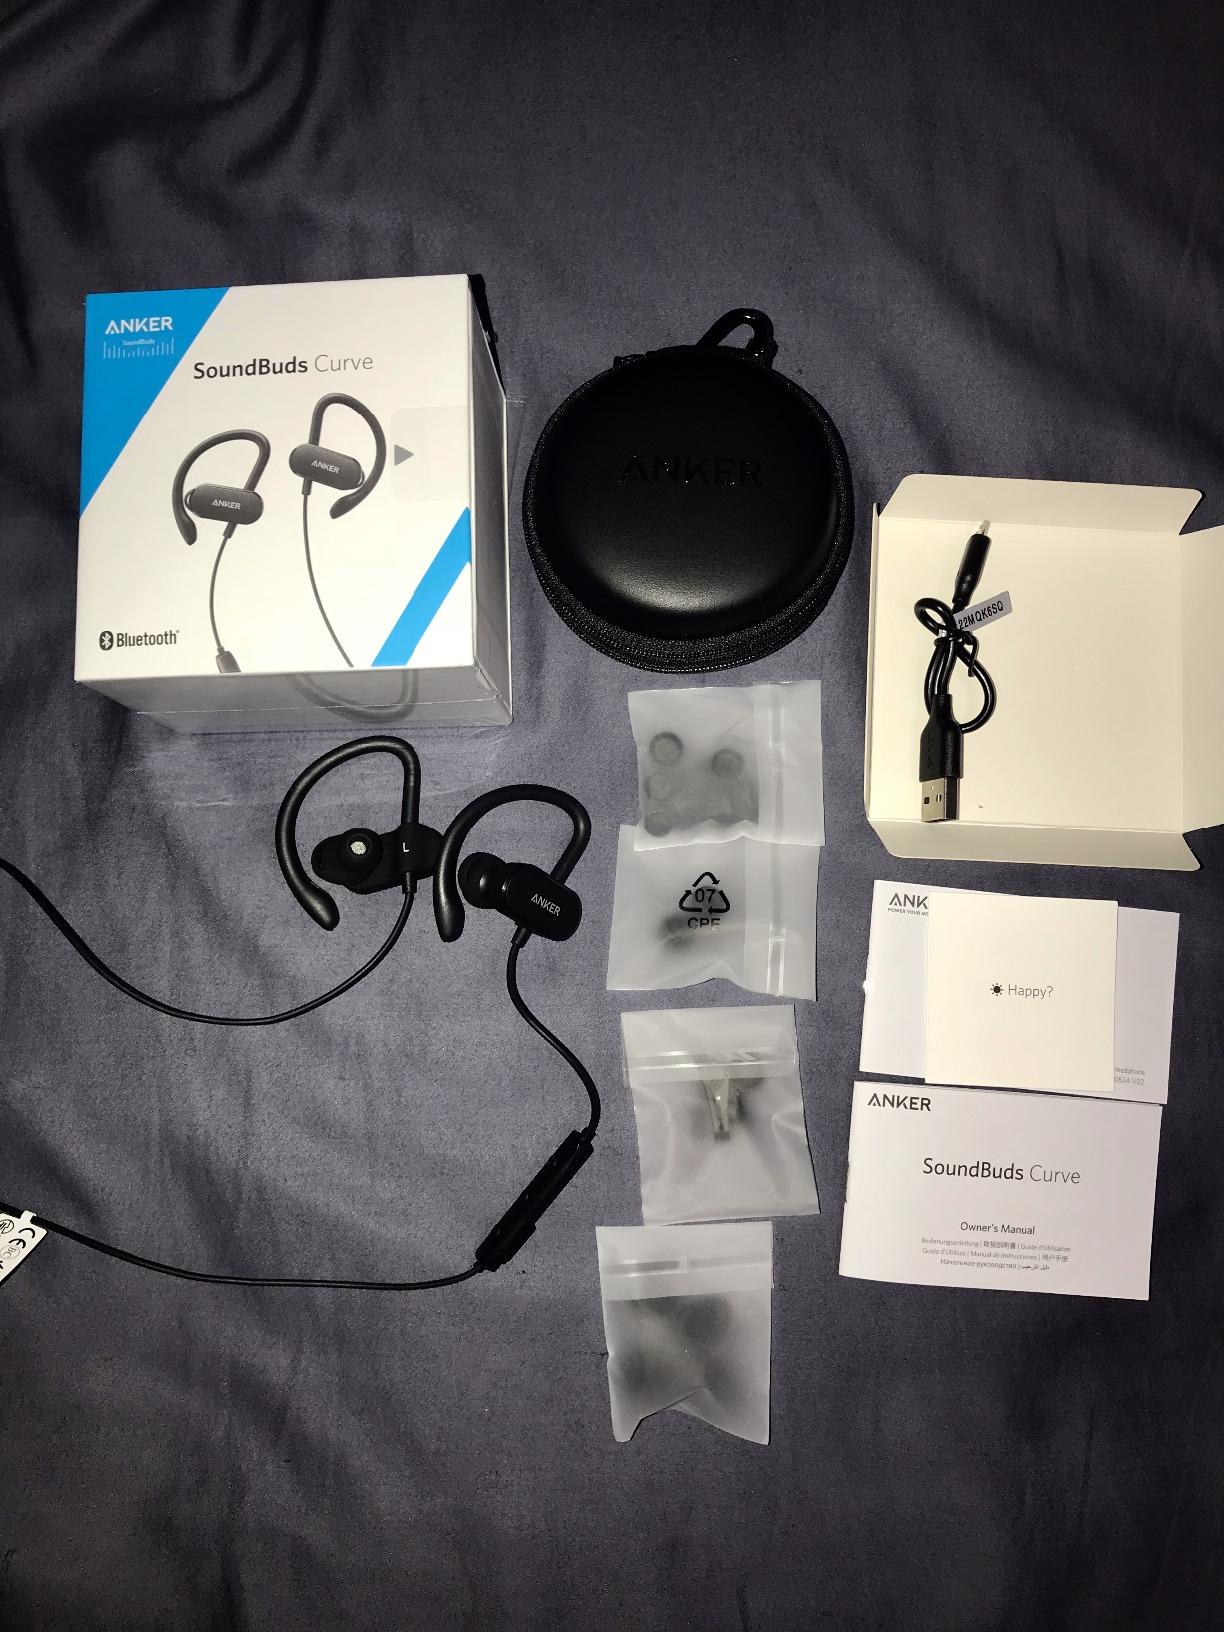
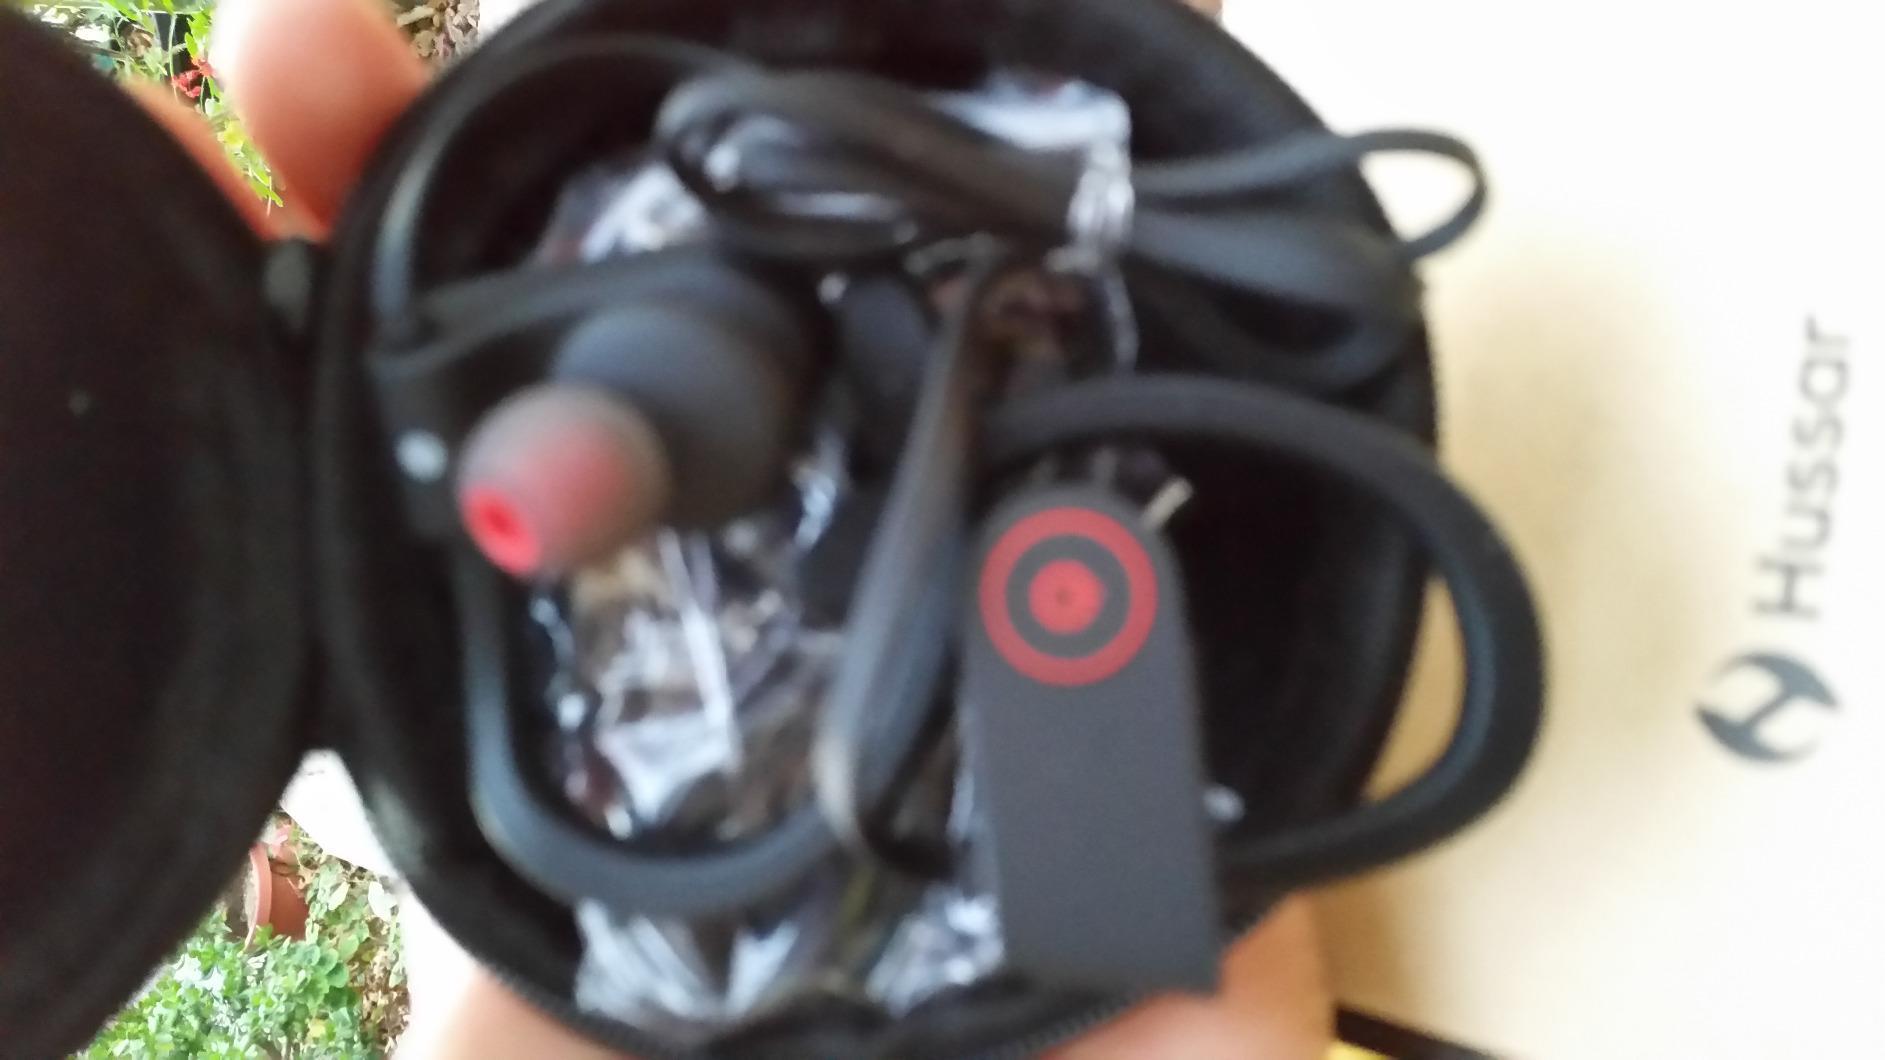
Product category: headphones
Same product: no